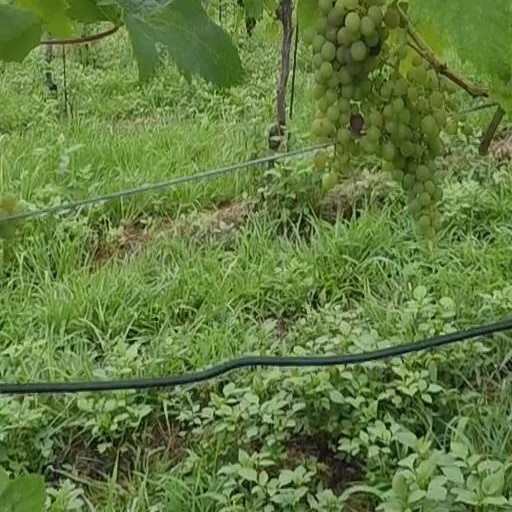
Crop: grape